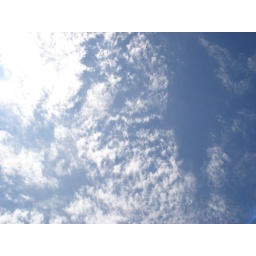
Beautiful blue skies above the house on a Wednesday afternoon.